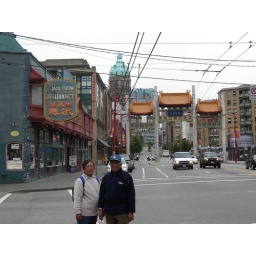
Behind is Jack Chow Insurance.... thinnest building in the Guiness book of record!